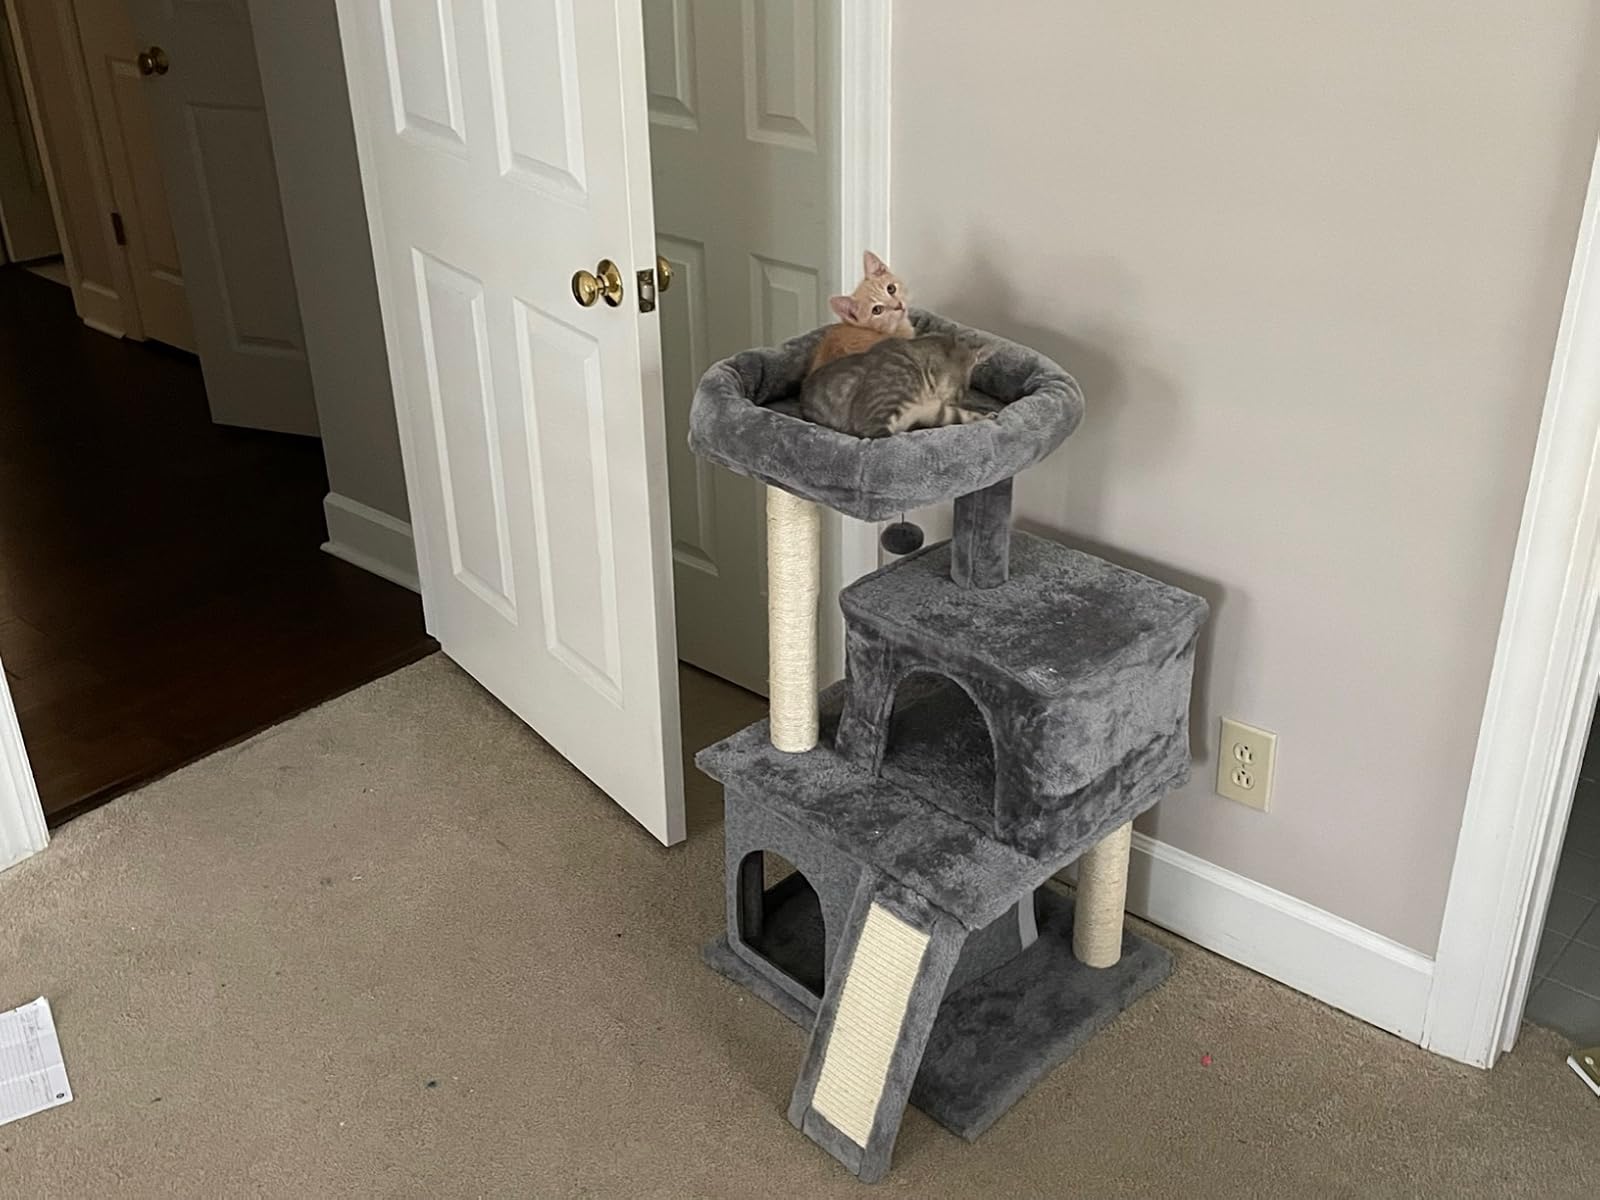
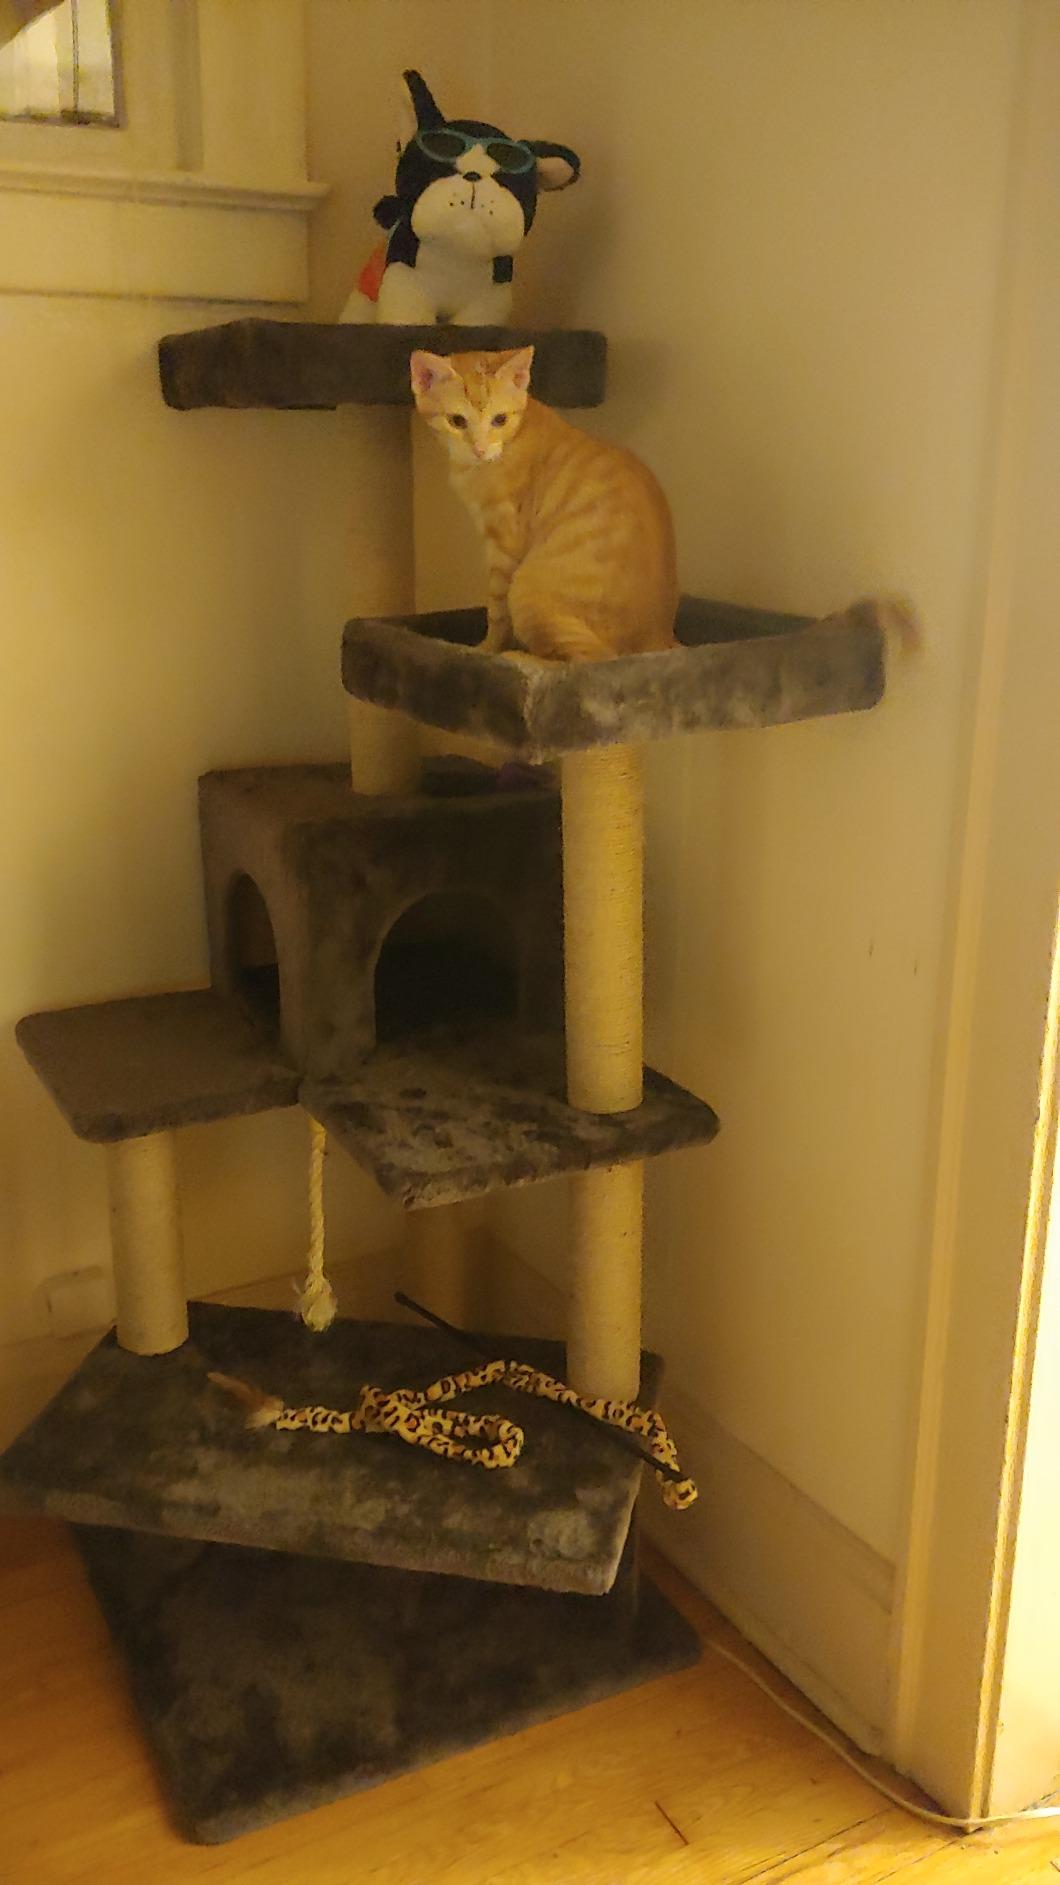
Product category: items_cat tree
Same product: no